Phra Nakhon Si Ayutthaya (city)

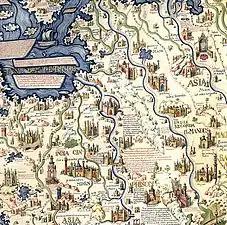
Ayutthaya is shown in the Fra Mauro map of the world (approximately 1450 CE, with south at the top) under the name "Scierno", derived from the Persian "Shahr-i Naw", meaning "New City"

The name "Ayutthaya" is derived from Sanskrit अयोध्य - Ayodhya and is from the Thai national epic "Ramakien"; (from Khmer: "preah" ព្រះ ) is a prefix for a noun concerning a royal person, and (from Pali: "nagara") designates an important or capital city.